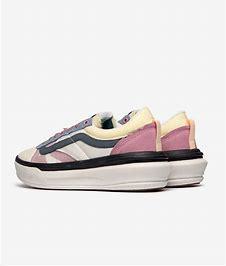
Brand: Vans
Model: UA Old Skool